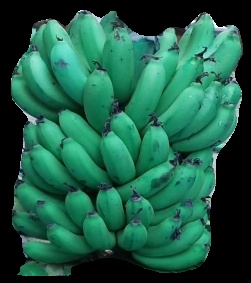
Variety: pachbale
Grade: grade2